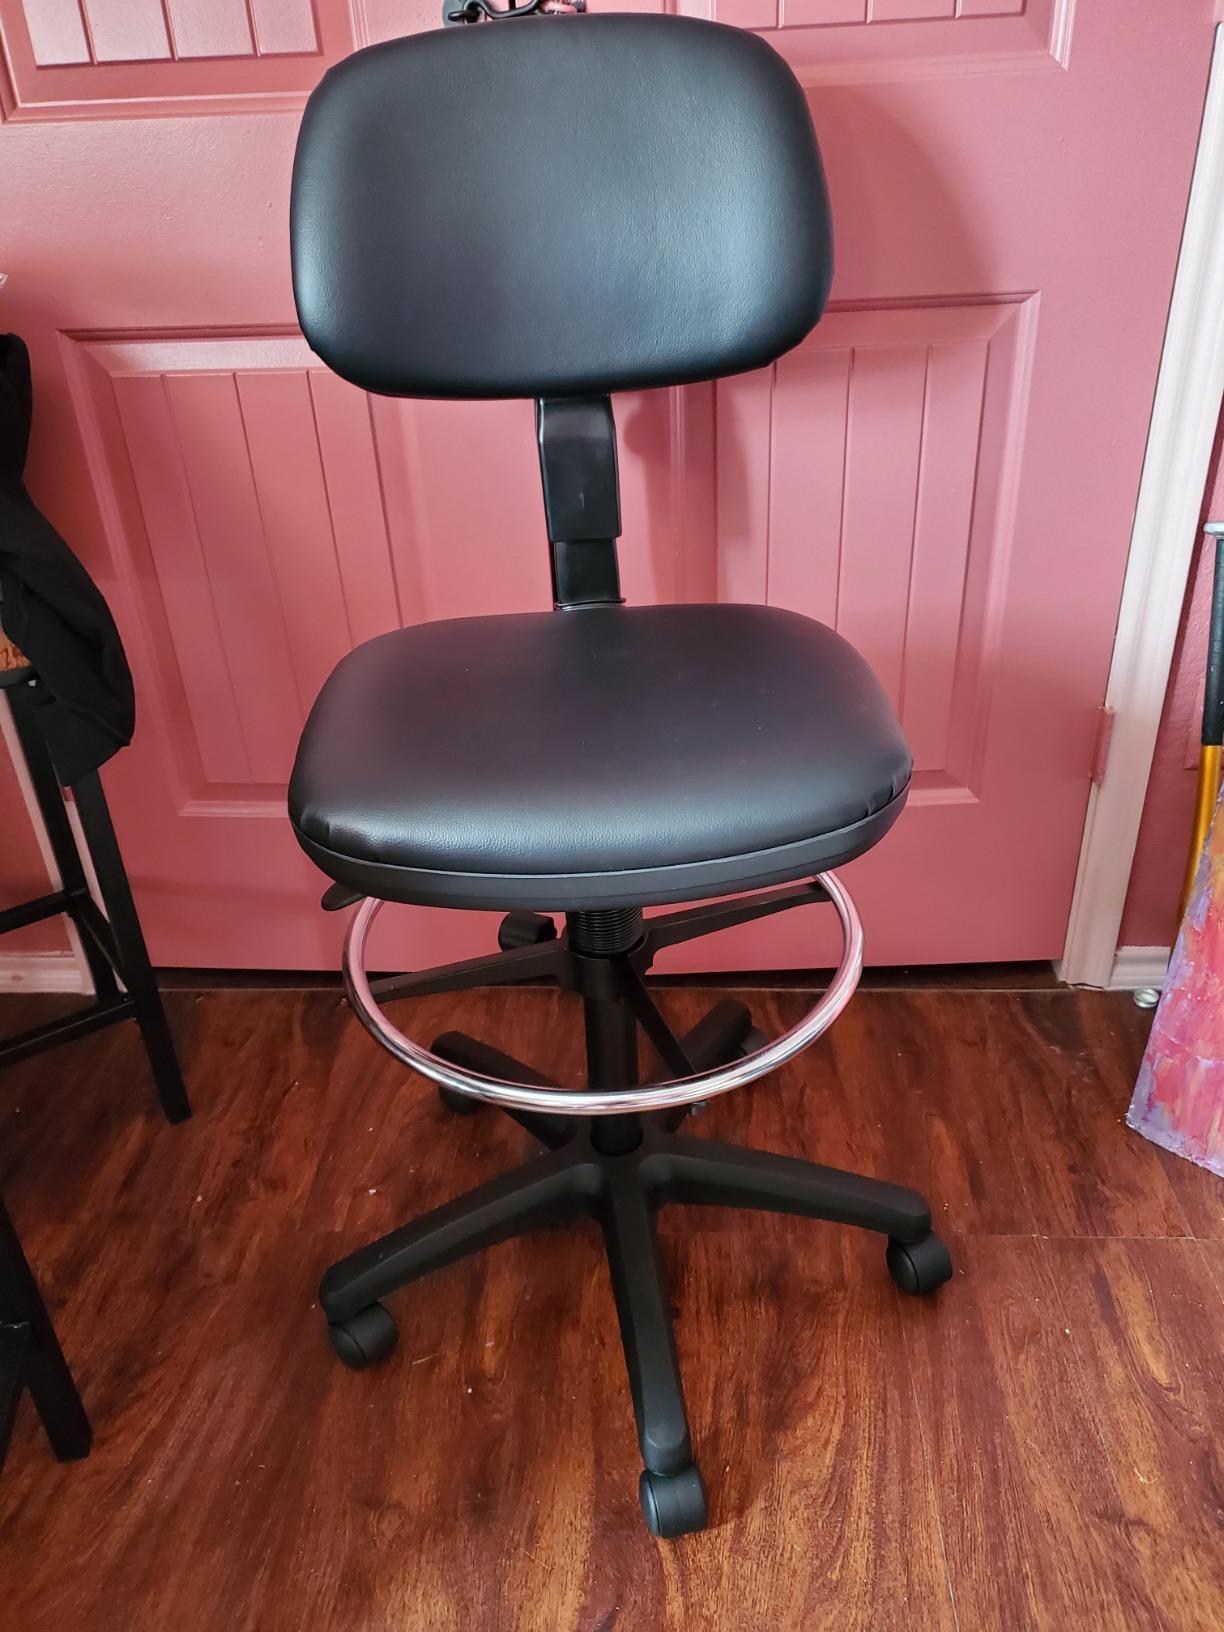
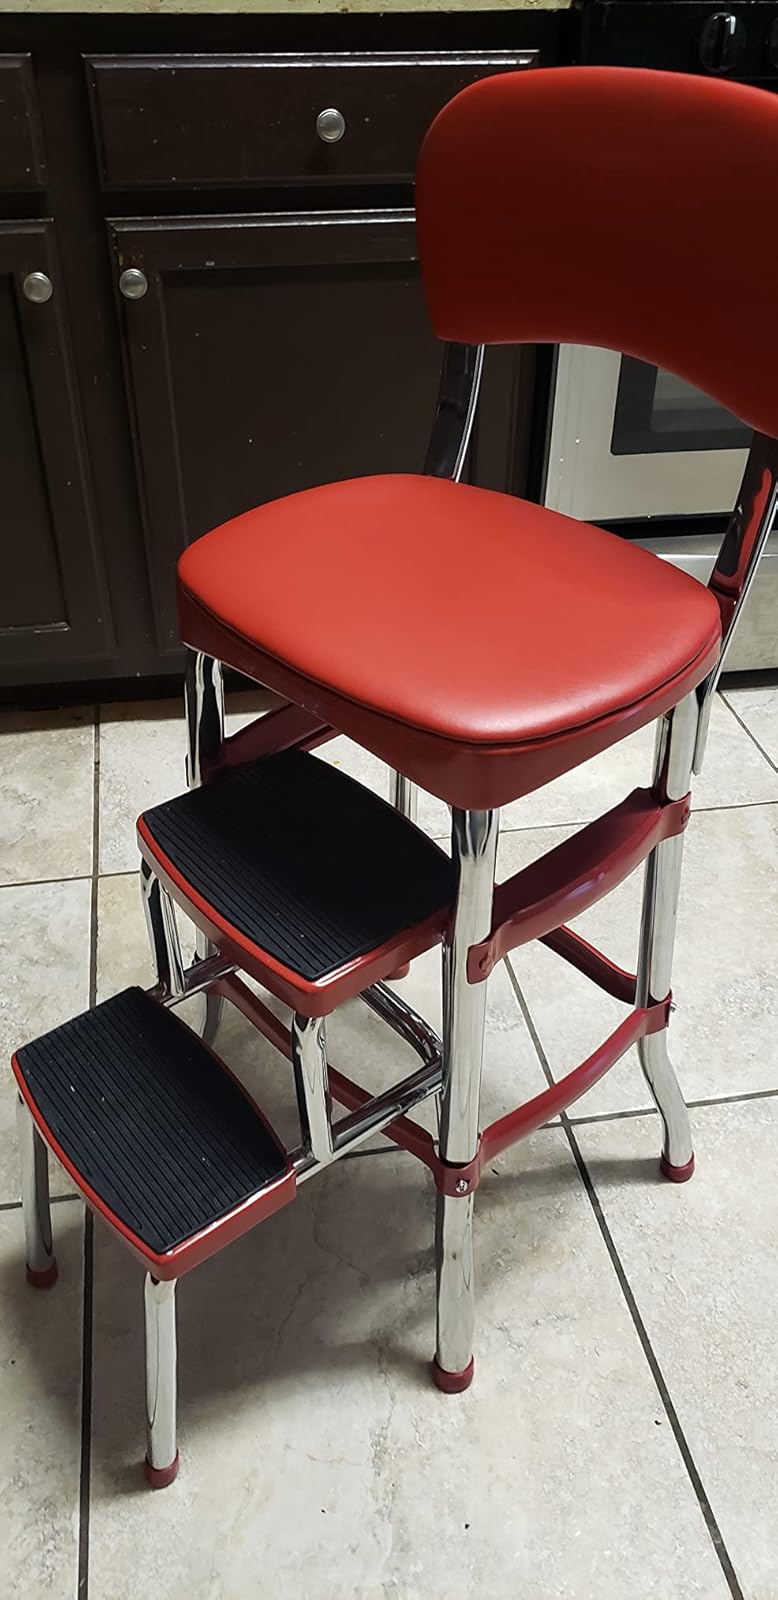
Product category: items_chair
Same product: no